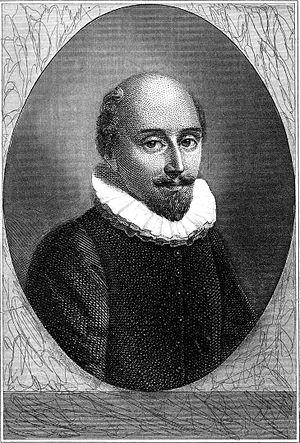
Jean Vauquelin de La Fresnaye, né à La Fresnaye-au-Sauvage vers 1536 et mort à Caen en 1607, est un poète français.
La liste d'écrivains normands énumère des écrivains nés en Normandie ou y ayant durablement vécu et les écrivains ayant écrit en Normand ou en Anglo-normand.